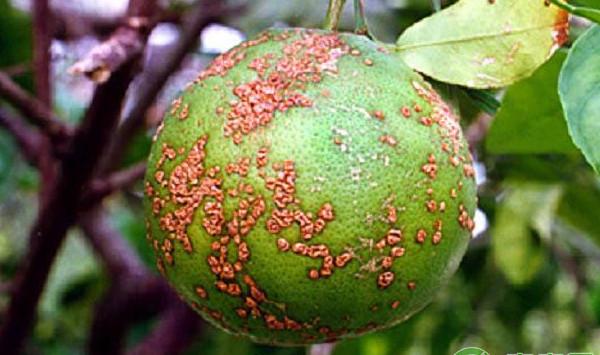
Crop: unknown
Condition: citrus_citrus_canker